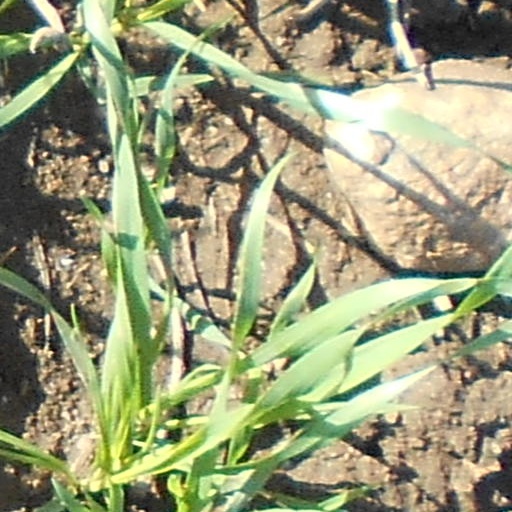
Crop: wheat